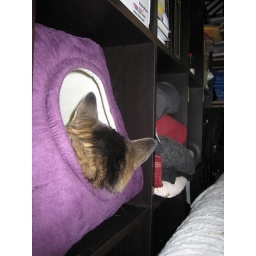
in the new cat bed I bought at BJ's :)